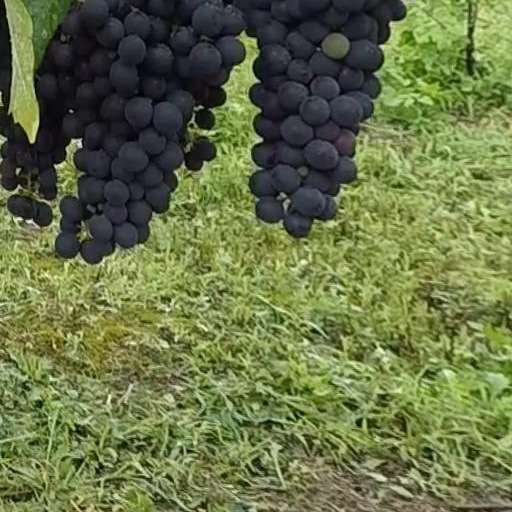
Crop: grape